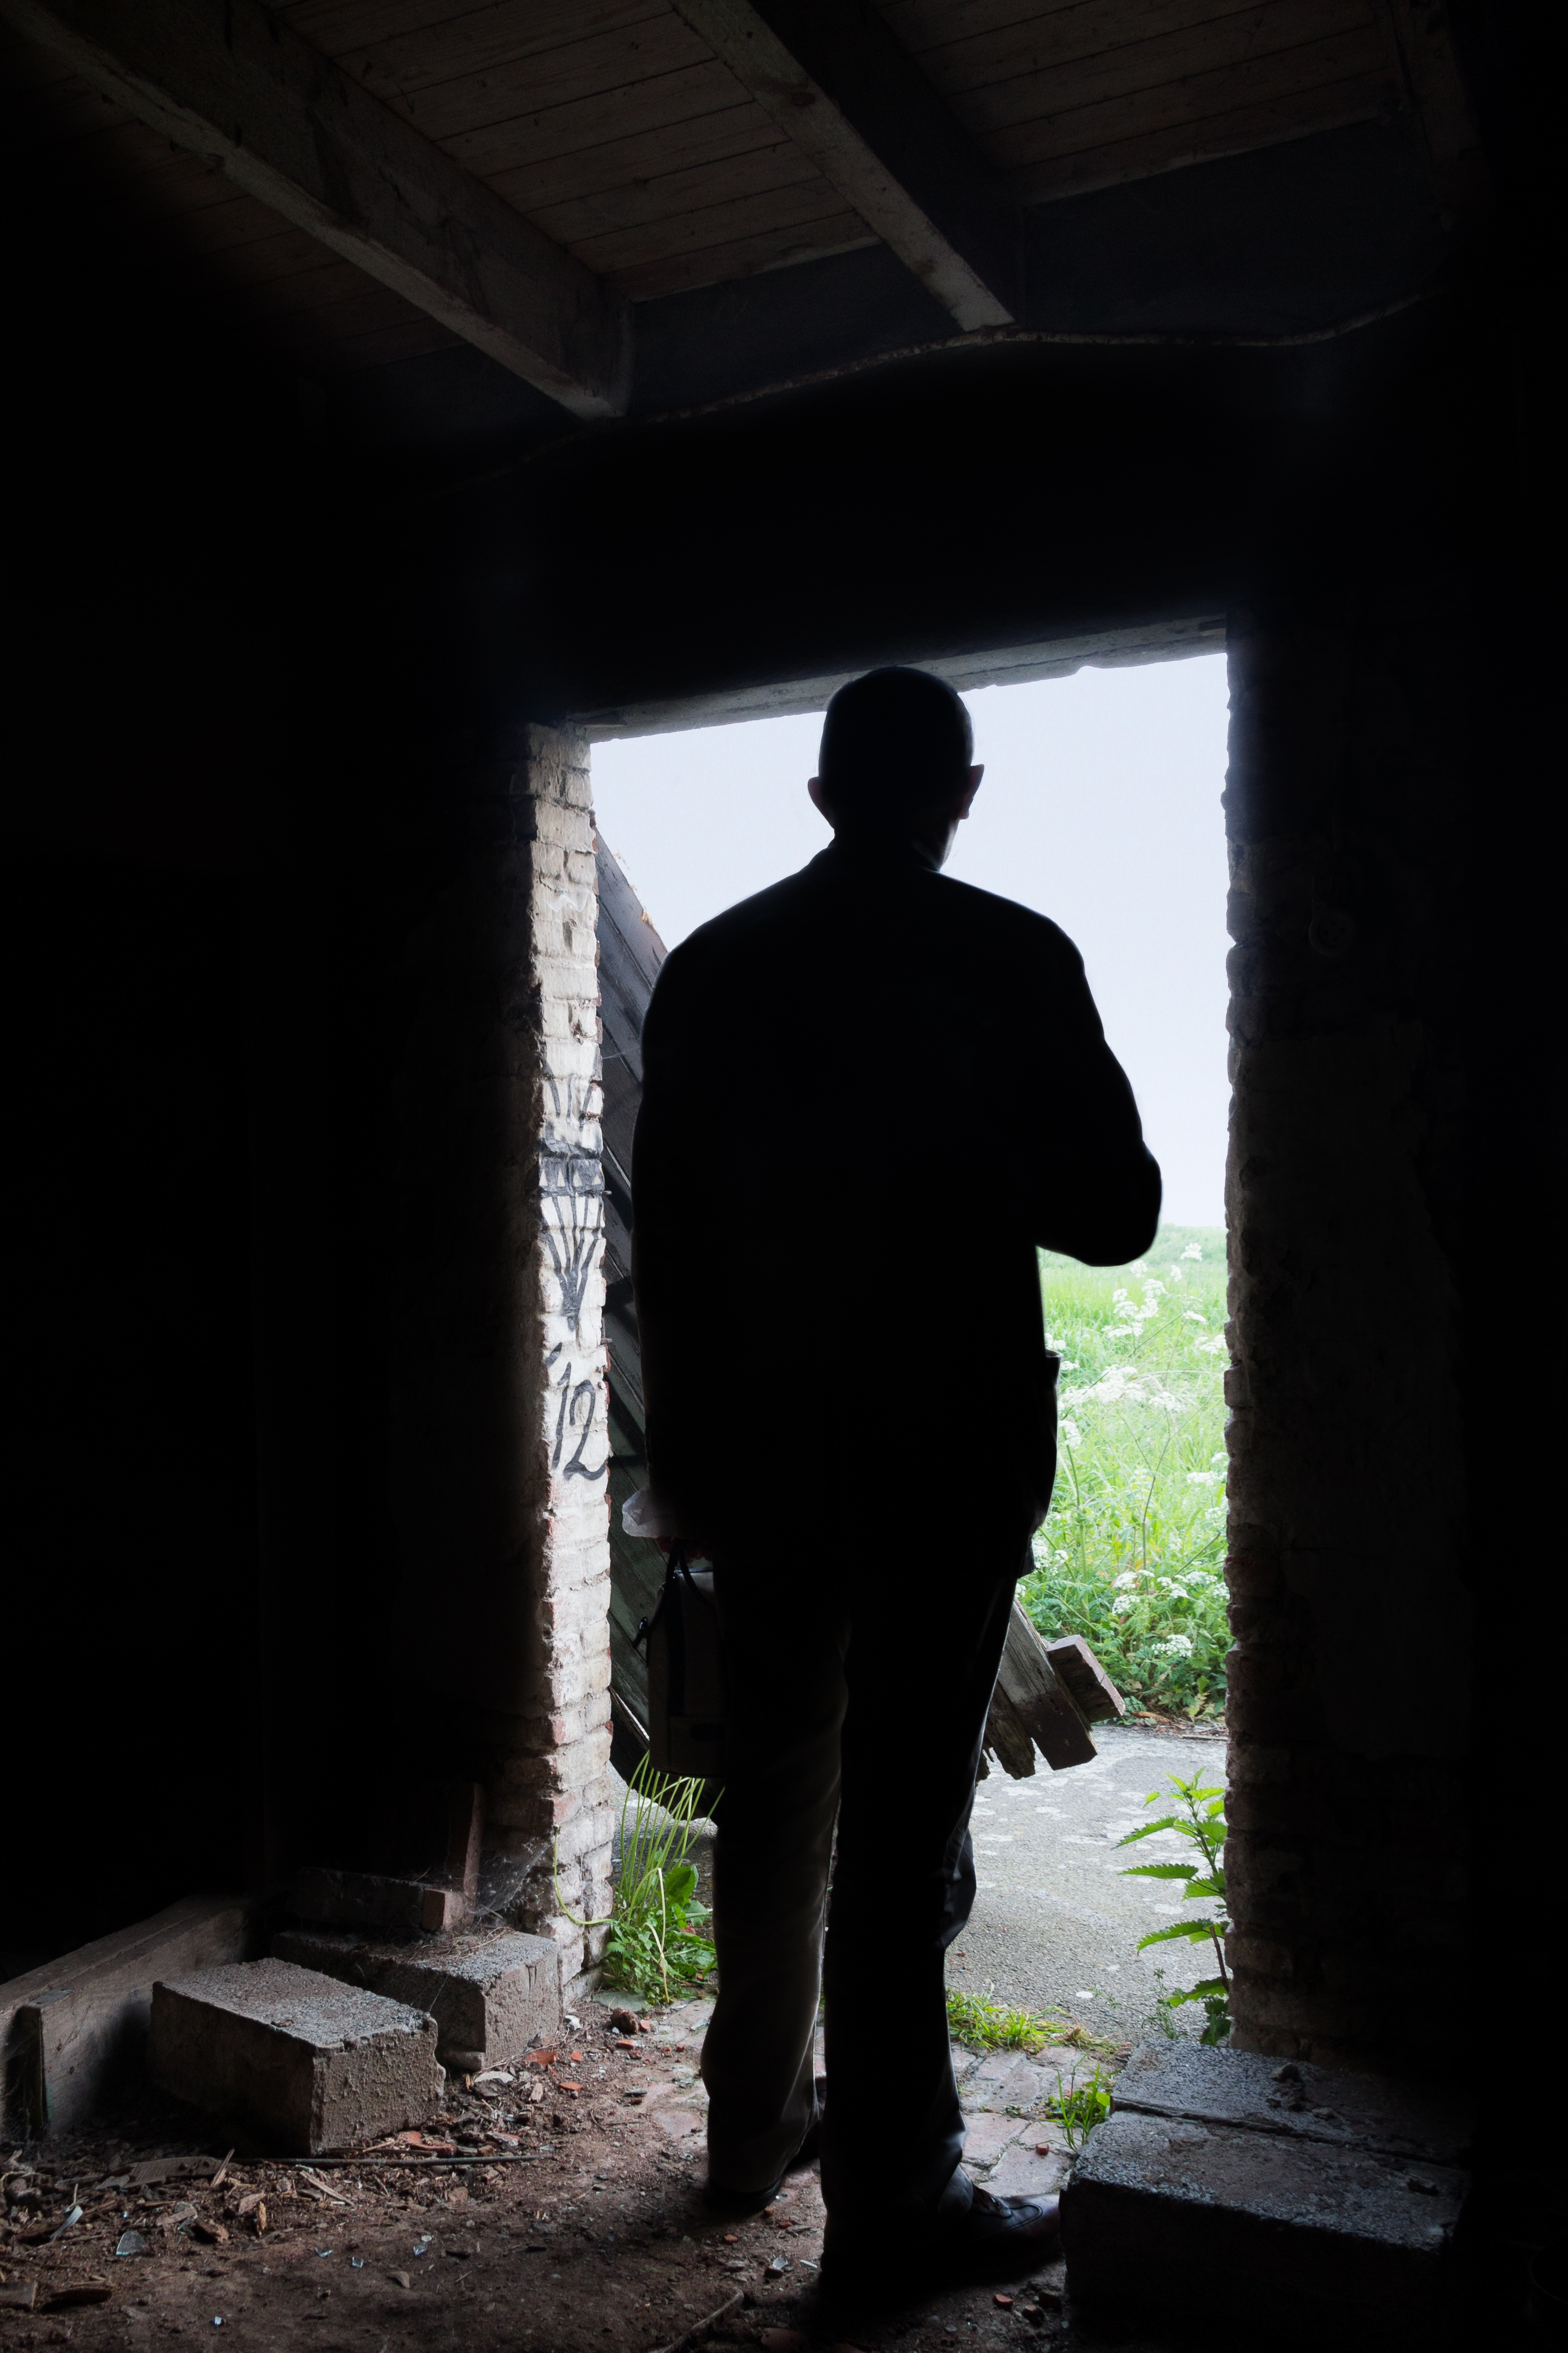
man, silhouette, person, white, male, shadow, darkness, black, monochrome, temple, photograph, image, pension, door opening, human positions